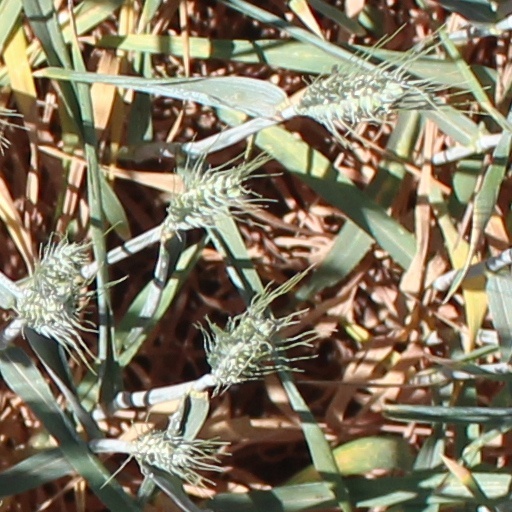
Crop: wheat